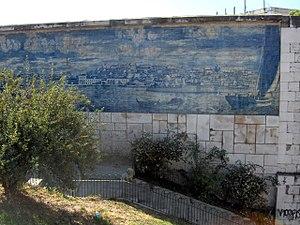
Le château Saint-Georges se situe dans la freguesia de Castelo de Lisbonne au Portugal. L'occupation humaine de la colline du château remonte au moins au VIIIᵉ siècle av. J.-C., tandis que les premières fortifications construites datent du Iᵉʳ siècle av. J.-C..